Woodlark Island

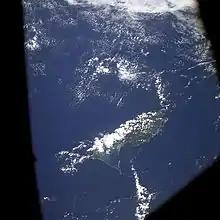
AS07-04-1609 (21 Oct. 1968) --- Woodlark Island in the Solomon Sea, east of New Guinea and northeast of Australia, as seen from the Apollo 7 spacecraft during its 158th revolution of Earth. Photographed from an altitude of 140 nautical miles, at ground elapsed time of 251 hours and 21 minutes.

Woodlark Island is also called Woodlark or Woodlarks by English language speakers. It is called Murua by the inhabitants of some other islands in the province.